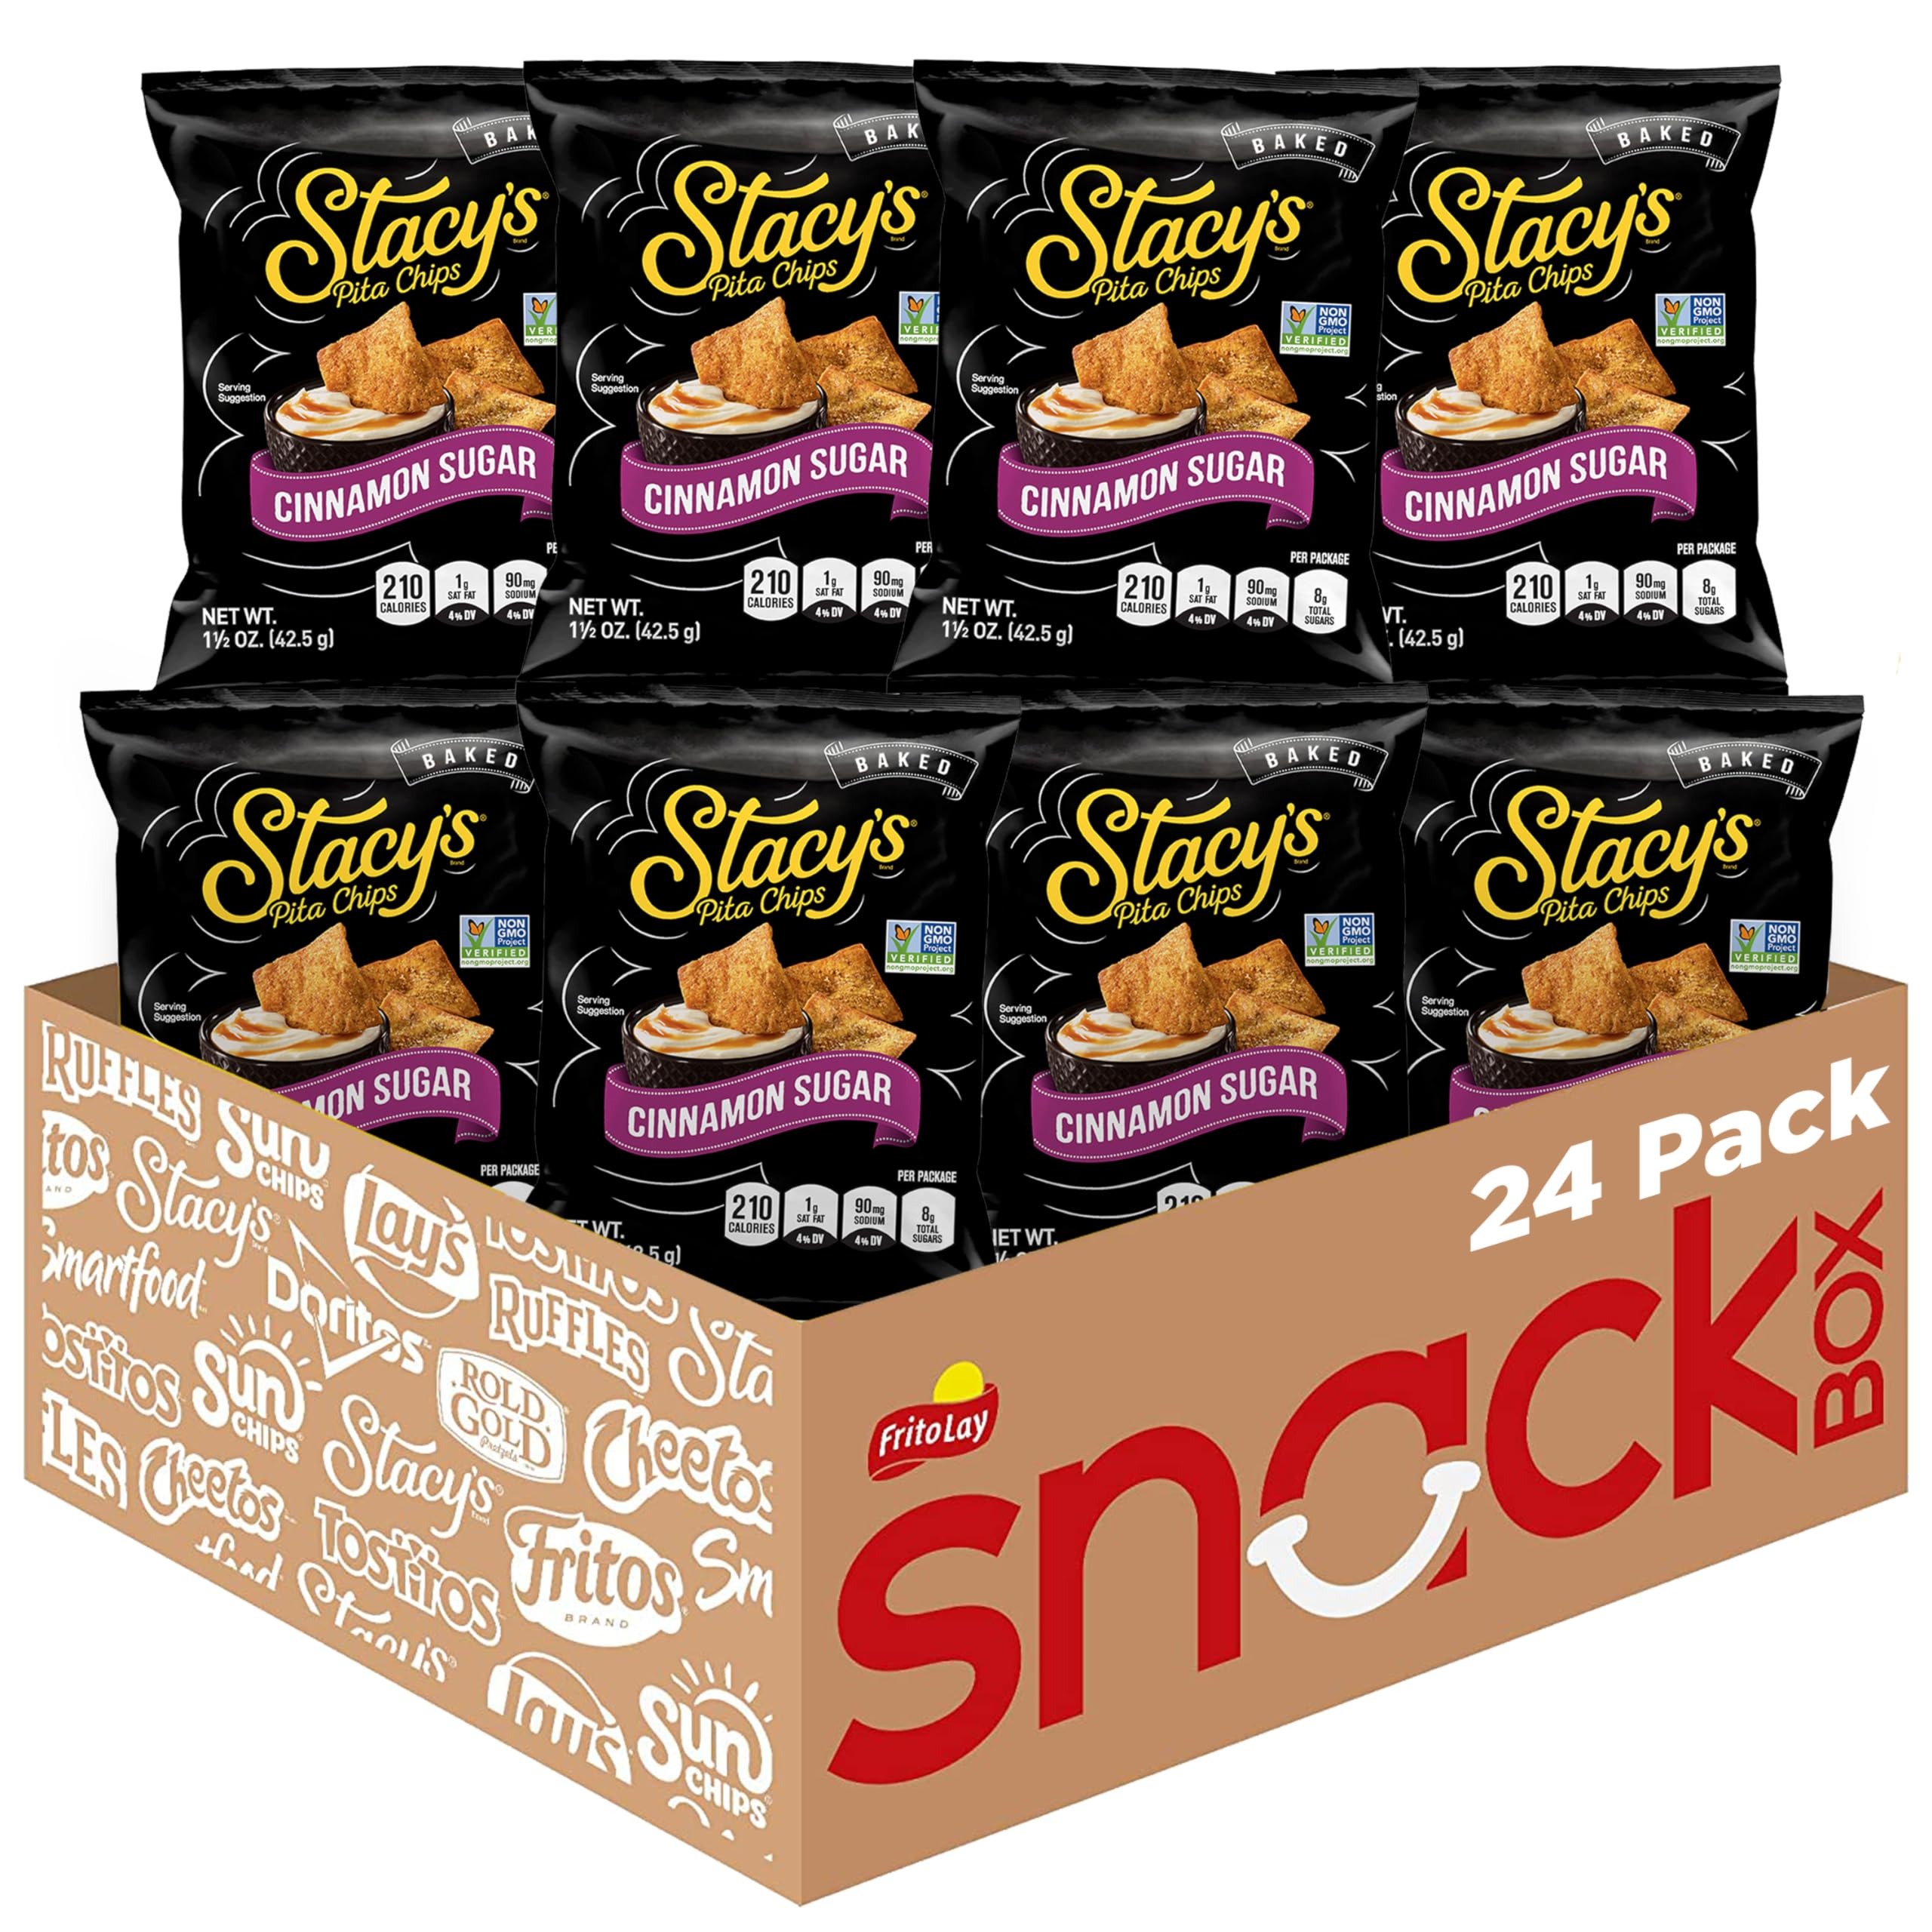
Item Name: Stacy's Cinnamon Sugar Flavored Pita Chips, 1.5 Ounce (Pack of 24)
Bullet Point 1: 24 count case of 1.5-ounce bags of Stacy's Cinnamon Sugar Pita Chips
Bullet Point 2: Pure cinnamon and milled cane sugar come together on real twice-baked pita bread for a delicious crunch
Bullet Point 3: Baked, no artificial colors or flavors, made with all non-GMO ingredients, and no MSG
Bullet Point 4: Enjoy these portion friendly Stacy's Cinnamon Sugar Pita Chips on the go, as a delightful lunch companion, or anytime
Bullet Point 5: Delicious paired with a bowl of ice cream, a steaming cup of coffee or tea, or a fresh fruit salsa
Value: 24.0
Unit: Count

Price: 34.99